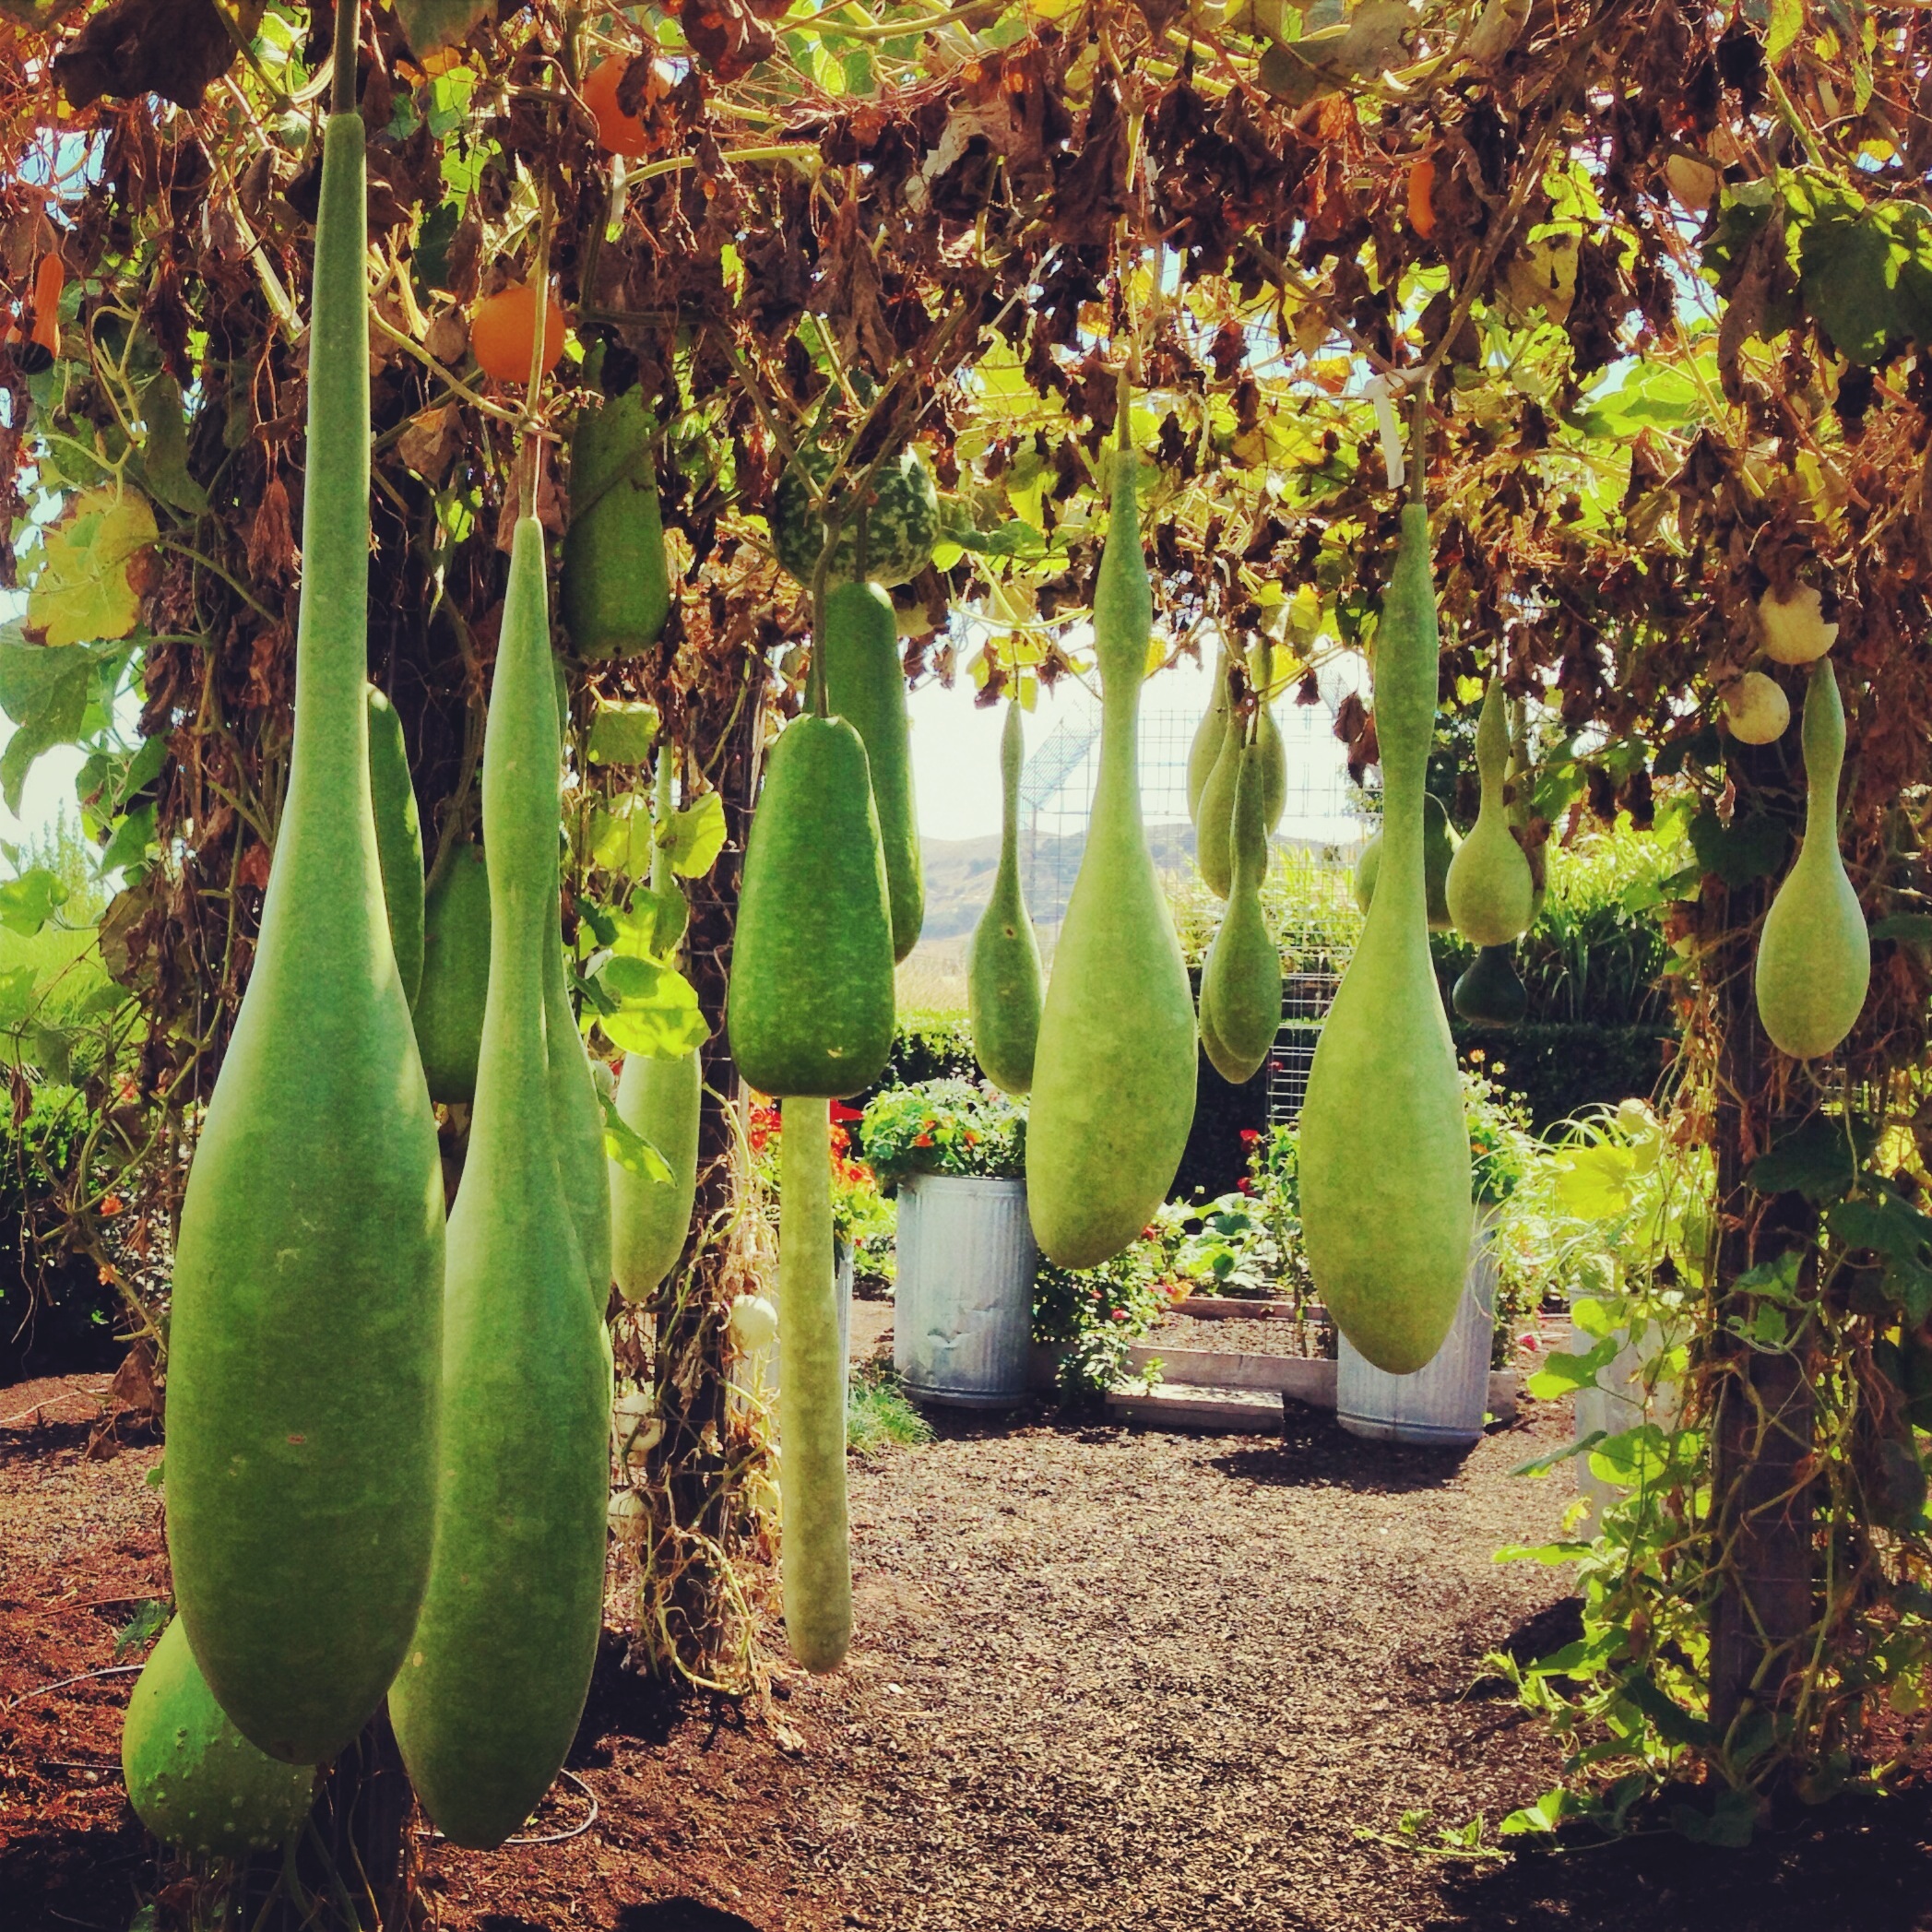
landscape, cactus, plant, flower, bloom, summer, food, spring, produce, botany, hanging, garden, gourd, landscaping, gardening, flower garden, flowering plant, land plant